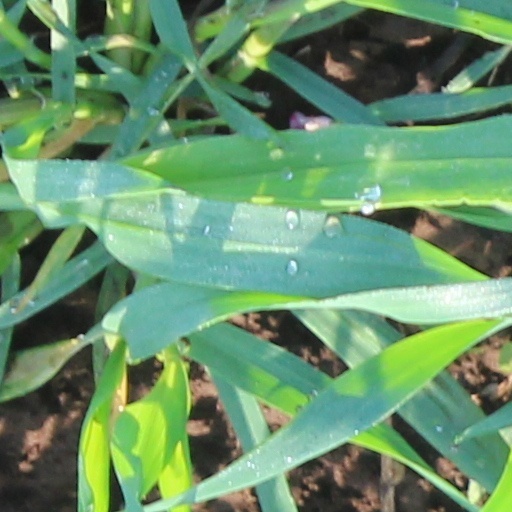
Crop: wheat